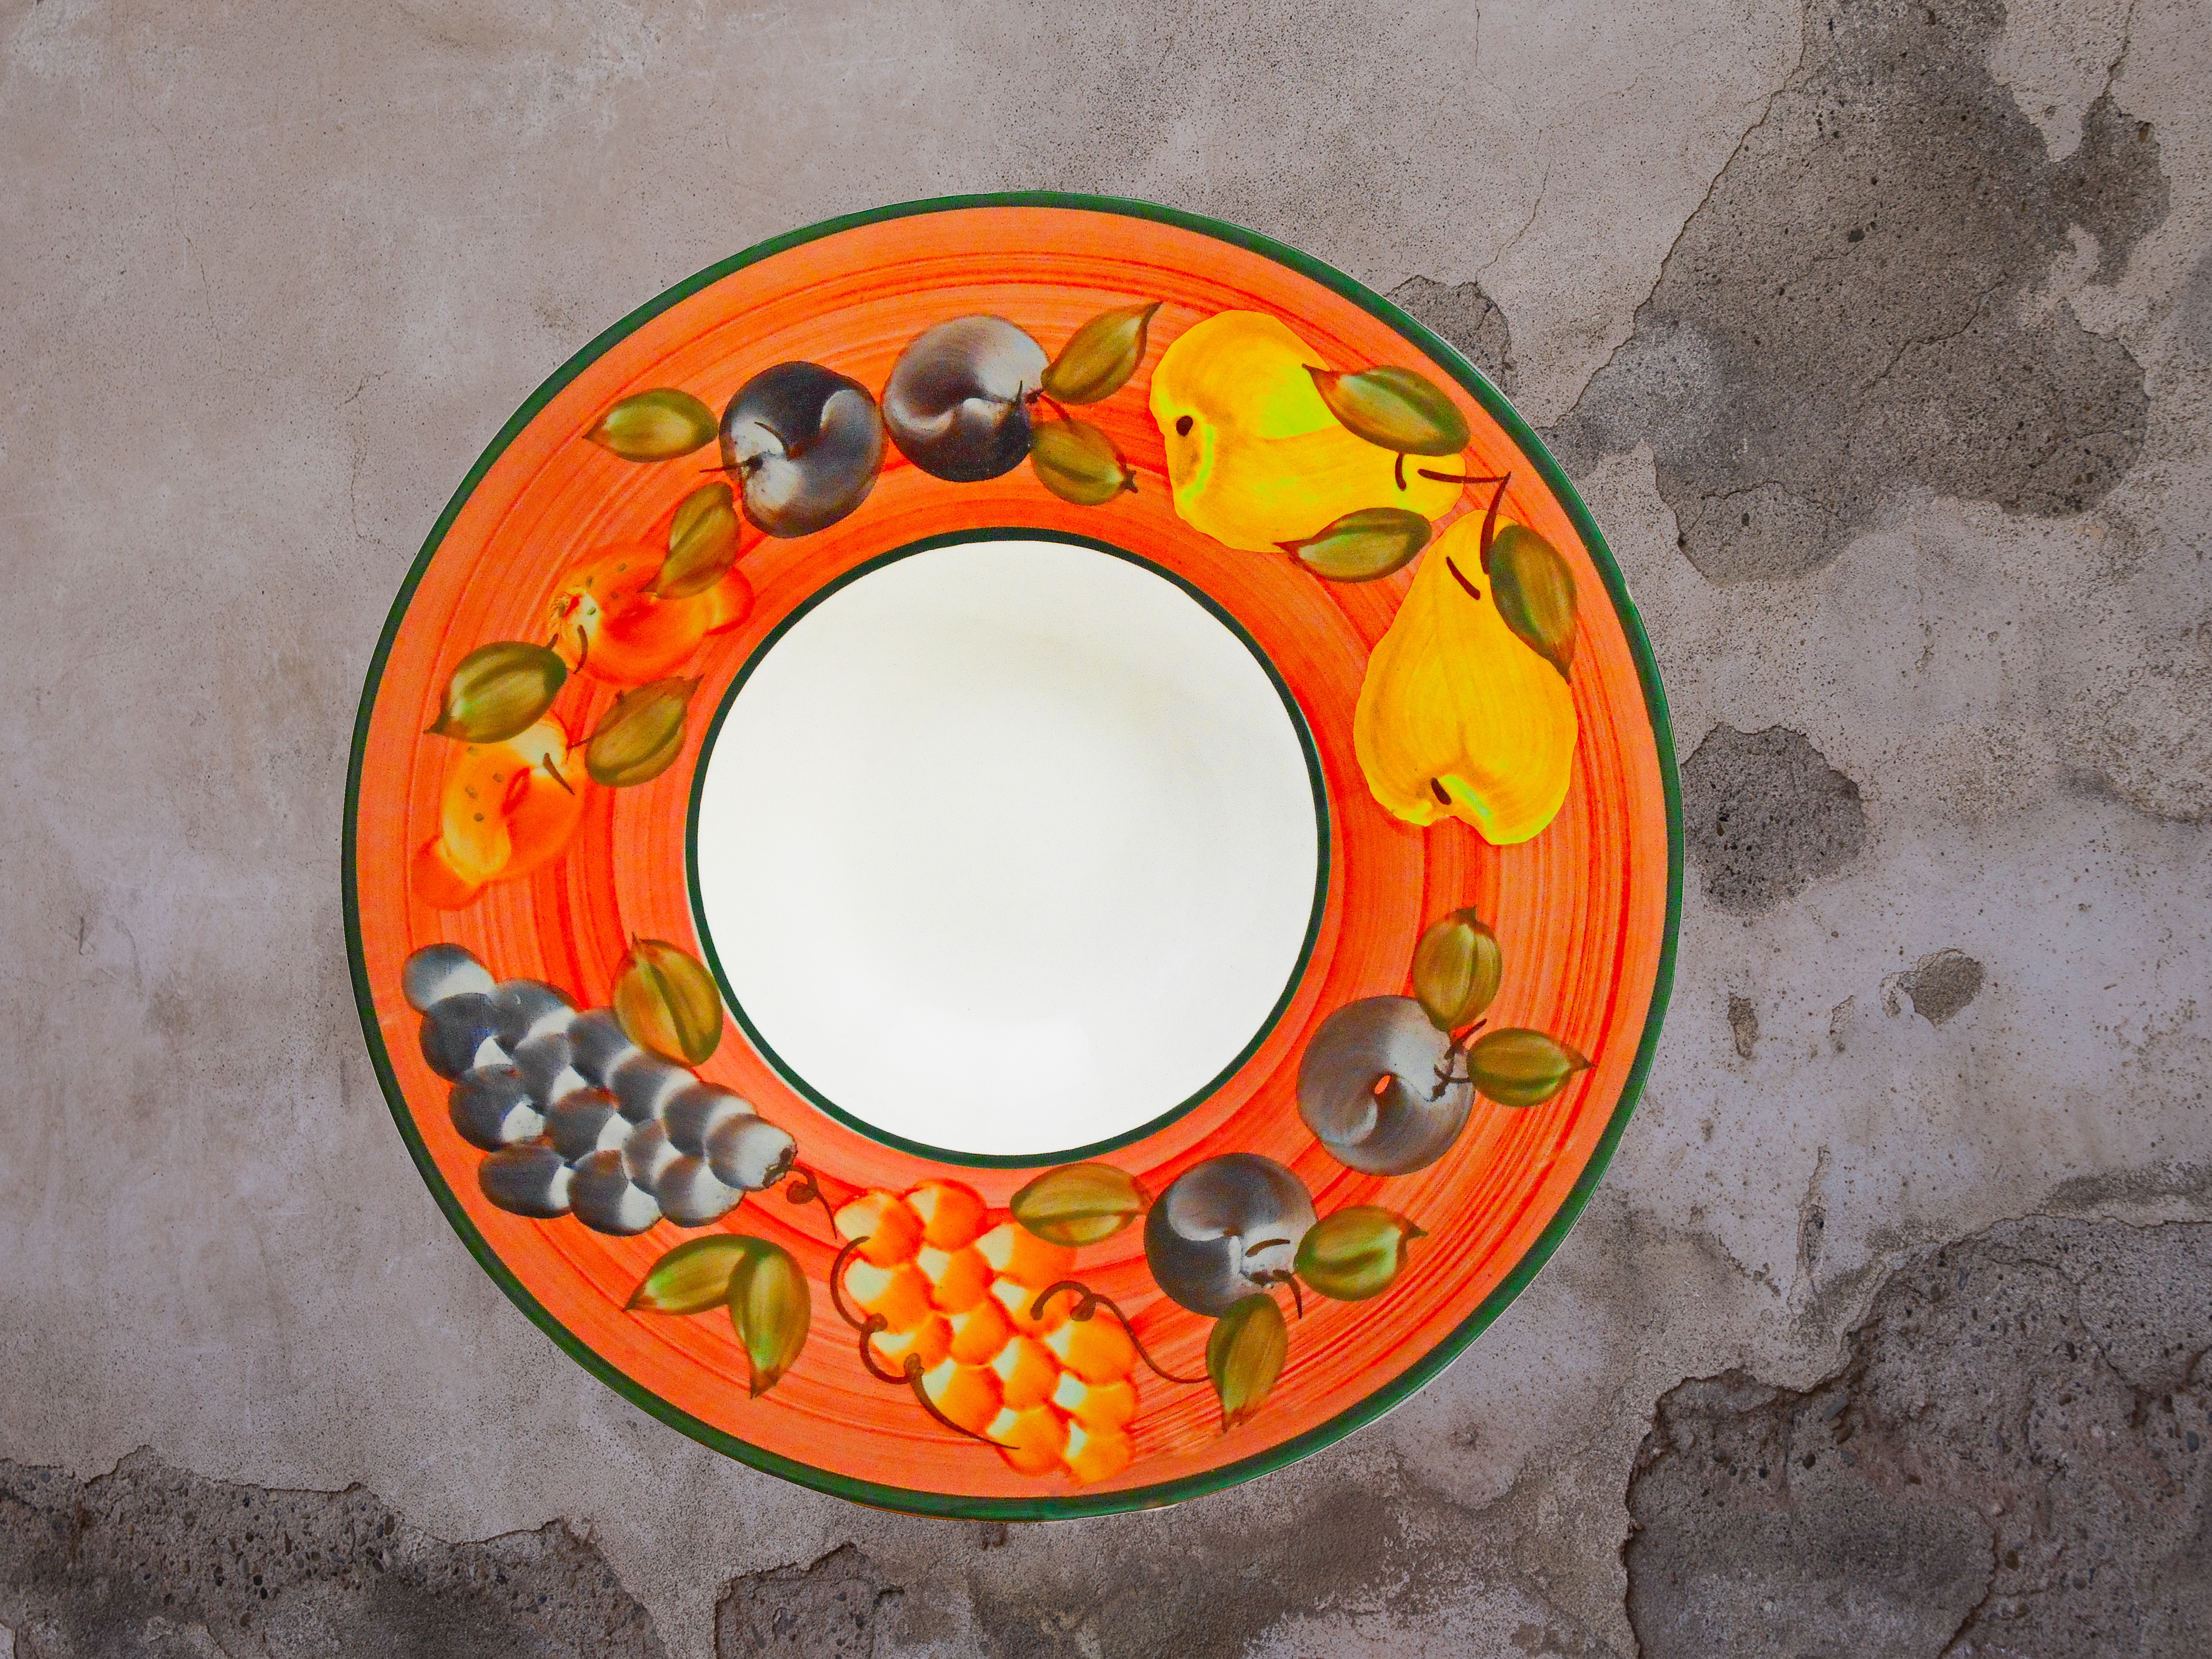
table, wheel, fruit, flower, number, bowl, dish, meal, food, red, cooking, ingredient, color, plate, kitchen, yellow, delicious, circle, eating, display, porcelain, shape, serve